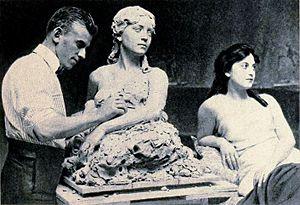
Gleb W. Derujinsky est un sculpteur russe.